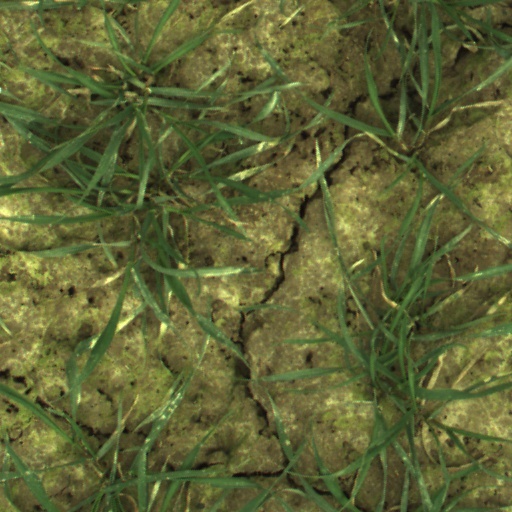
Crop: wheat